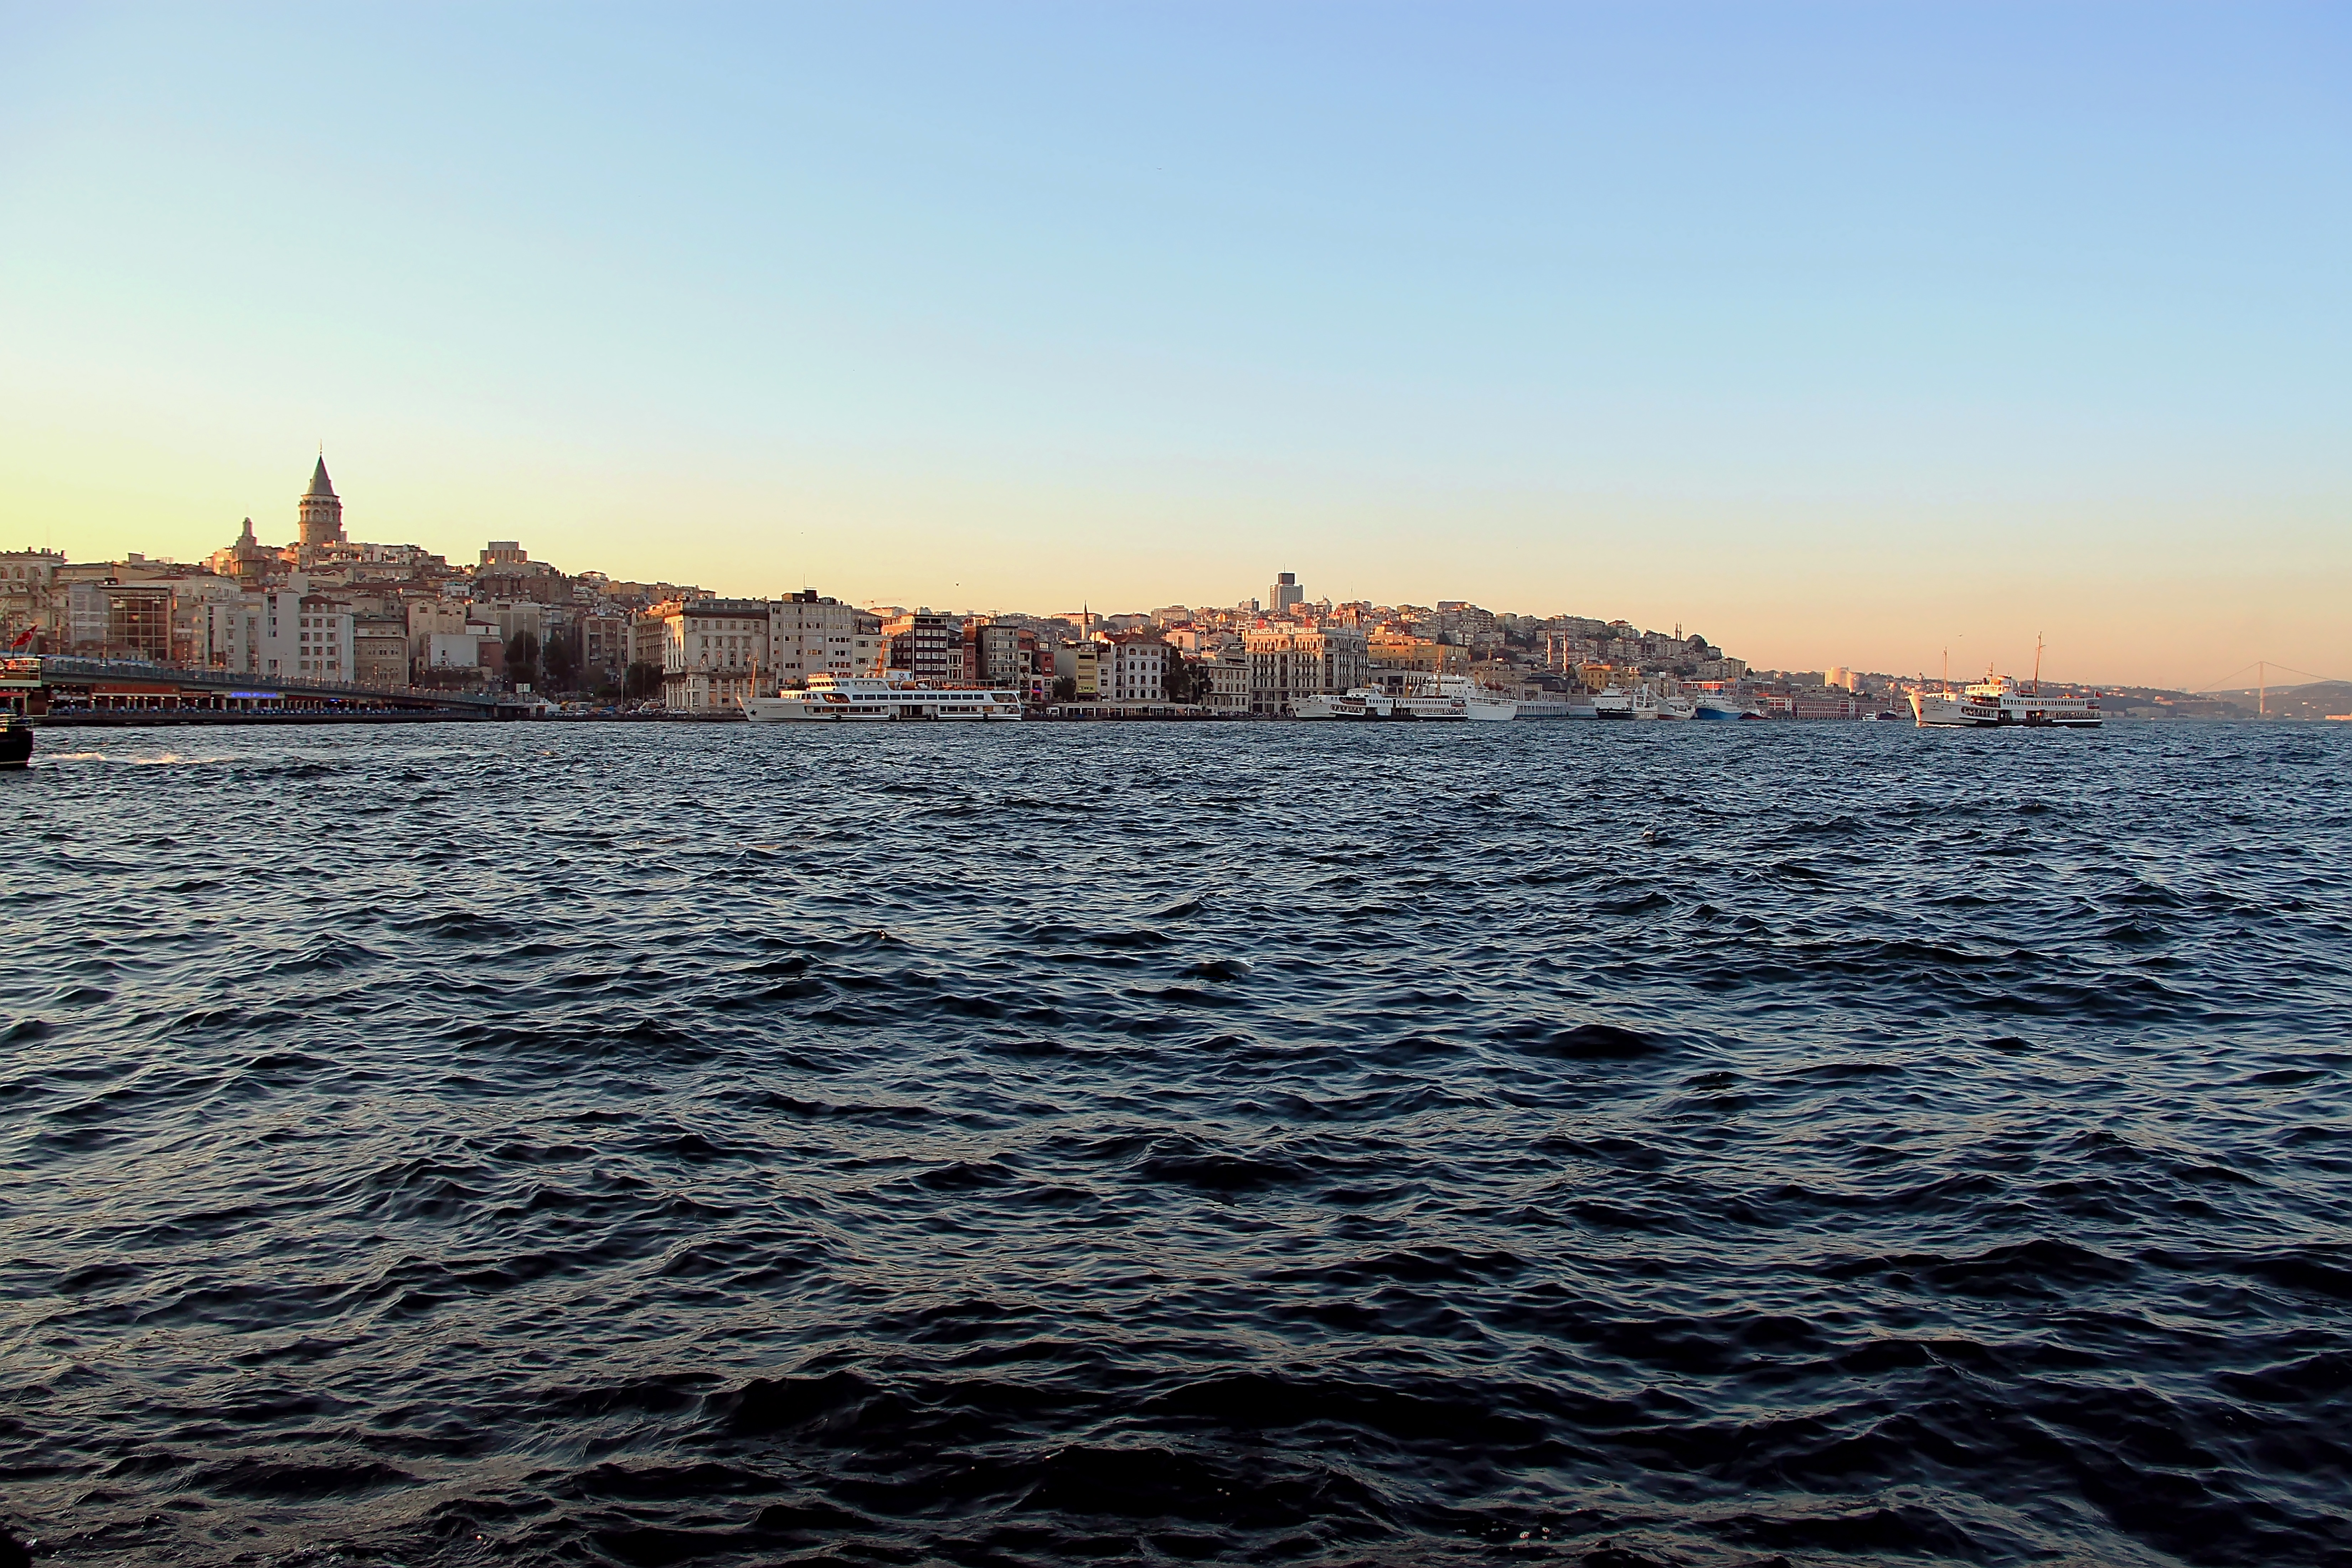
sea, coast, ocean, horizon, sunset, boat, shore, wave, dawn, river, dusk, evening, vehicle, bay, harbor, body of water, marine, istanbul, channel, views, townscape, throat